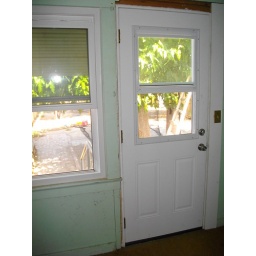
There was a stupid gap in between the window trim and the back door. And above the door actually..